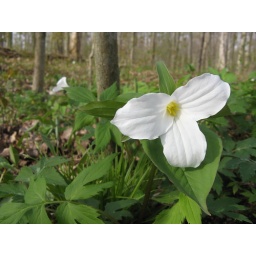
white trillium in Ontario woods (provincial flower of Ontario)